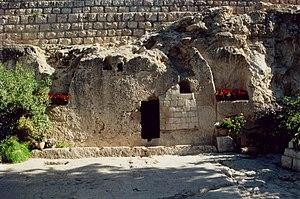
Tombe du jardin à Jérusalem mise à jour par le propriétaire grec du terrain qui voulait l'utiliser comme citerne pour contenir de l'eau. Devant ce tombeau fut édifié une église byzantine au quatrième siècle, comme en attestent les décorations en mosaïques sur le sol, les supports des arches sur la paroi rocheuse, les niches qui ont pu servir d'emplacement pour les poutres du plafond, et de part et d'autre deux cavités rectangulaires qui ont pu recevoir des reliquaires. La façade de cette tombe porte un nephesh à droite, un symbole de l'ancre/la croix à gauche et des traces évoquant la forme d'une grande pierre circulaire qui était roulée dans un sillon de guidage mais les marques de burin dans cette rainure semblent être dues aux croisés et suggèrent plutôt une auge pour les animaux.
Le Calvaire de Gordon est situé à Jérusalem, en dehors des murs de la ville antique et à proximité de la Porte de Damas au-dessus de la « falaise du crâne ». Depuis la fin du XIXᵉ siècle ce lieu est considéré par certains comme celui où Jésus fut crucifié, en opposition au site traditionnel du Golgotha, dont la légende dit qu'il a été identifié au IVᵉ siècle à la demande d'Hélène la mère de l'empereur Constantin Iᵉʳ.